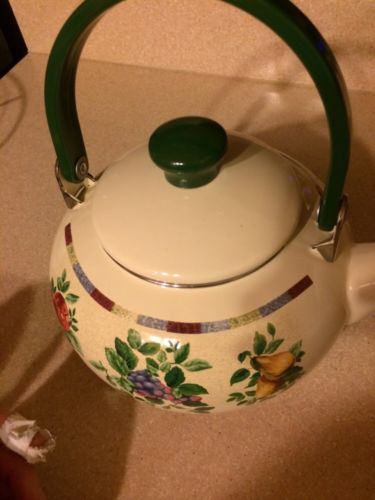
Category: kettle